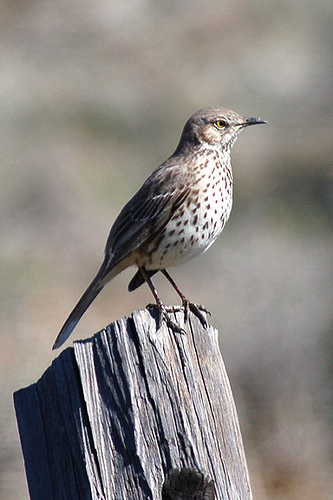
this is a gray bird with a white breast and belly that have brown dots on them.
this bird has a short, curved, black bill, a white eyering, and black tarsuses and feet.
the bird has a cream and brown speckled chest and a long curved beak.
this brown and white bird has a long pointy beak, yellow eyes and a white breast with brown polka dots.
a small plump bird with a white belly and brown dots.
this bird has wings that are grey and has a spotted bellya bird with a grey bill, brown and white spotted breast and brown secondaries.
this interesting looking bird has brown polka dots on their white breast, belly and abdomen and white wingbars.
this bird has a brown crown, brown primaries, and a brown and white belly.
a large bird with a long tail and a brown polka dot belly.
Species: Sage Thrasher